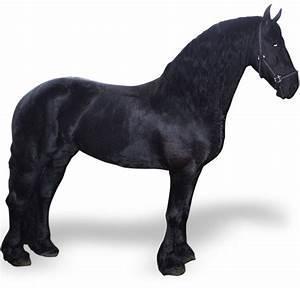
horse